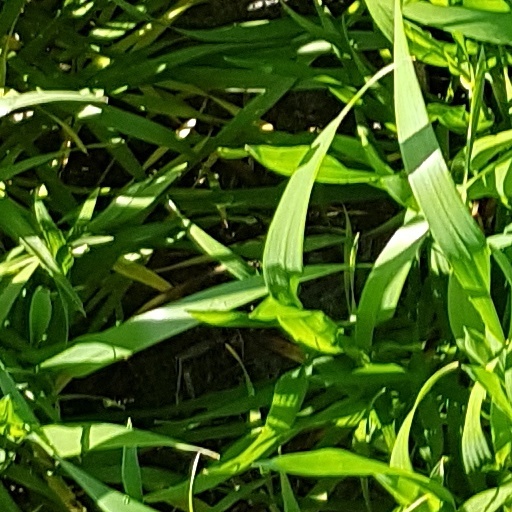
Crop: wheat